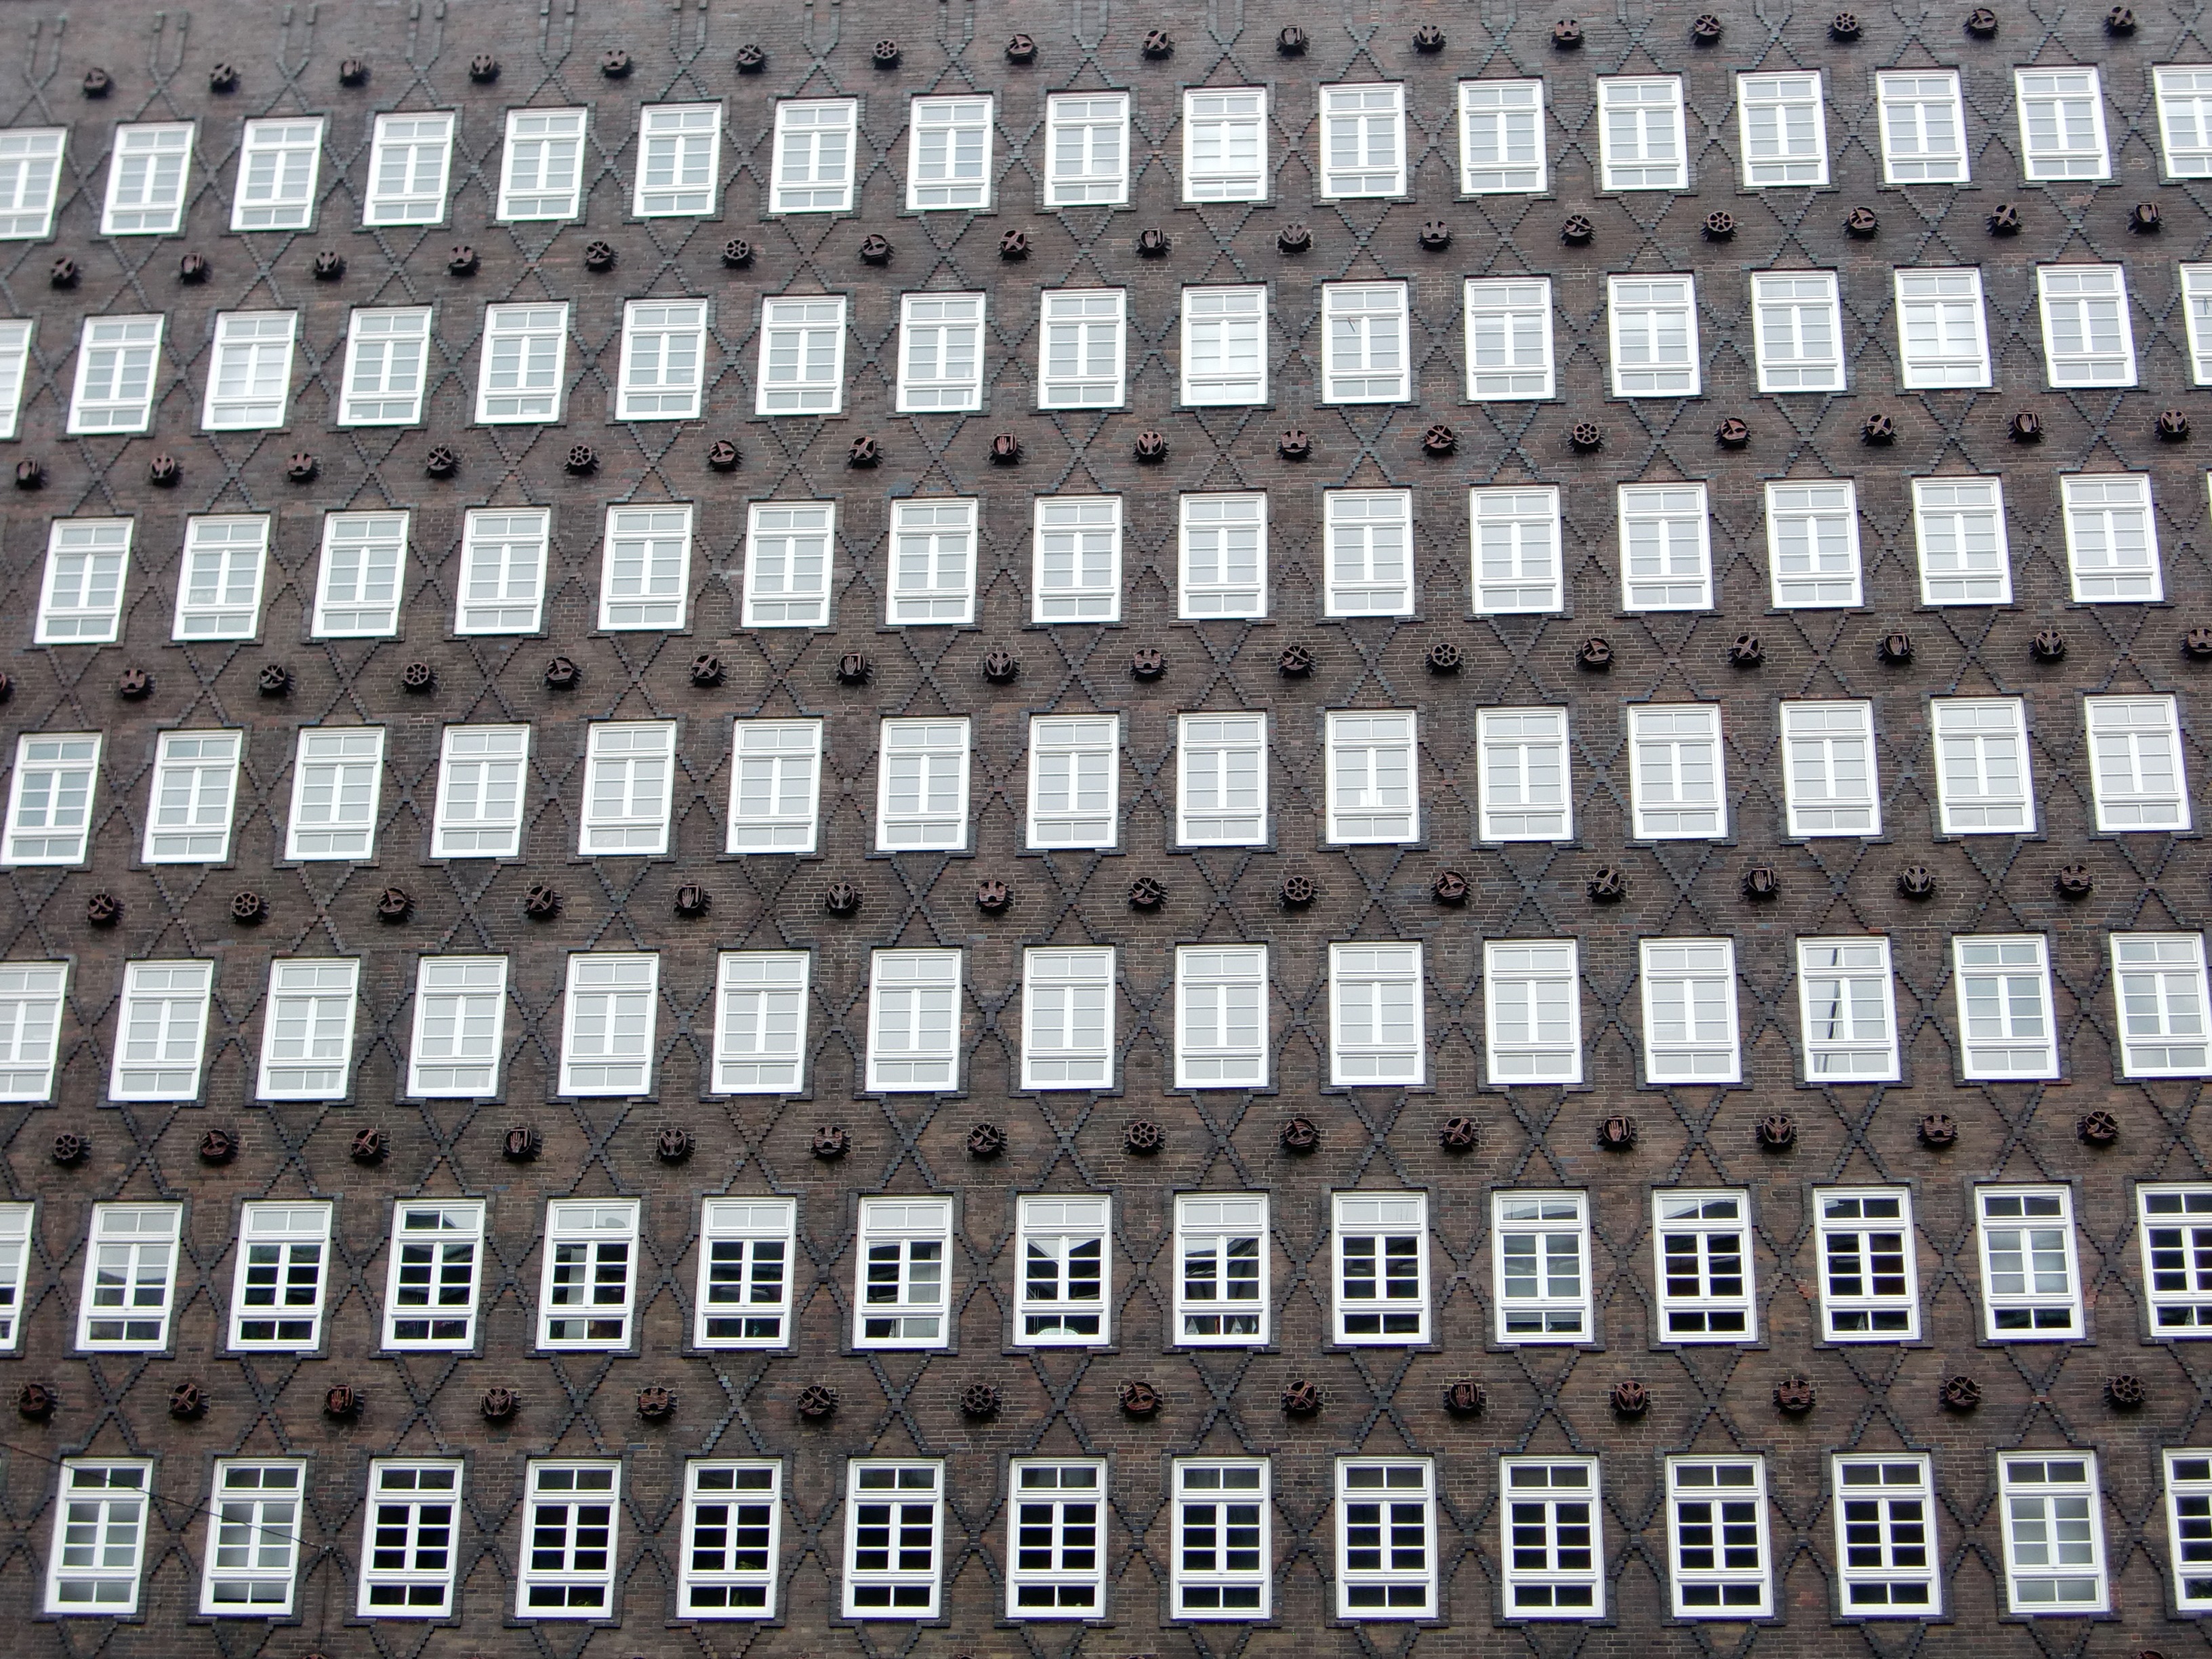
window, wall, pattern, line, facade, brick, material, design, bricks, symmetry, mesh, brickwork, flooring, chile house, window covering